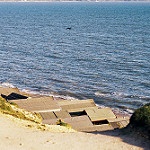
Scene: Outdoor